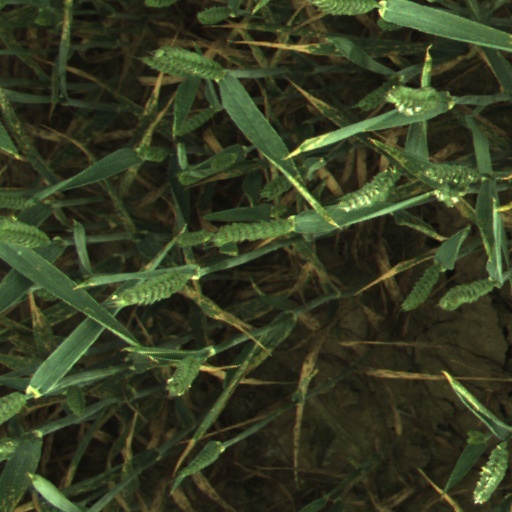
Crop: wheat